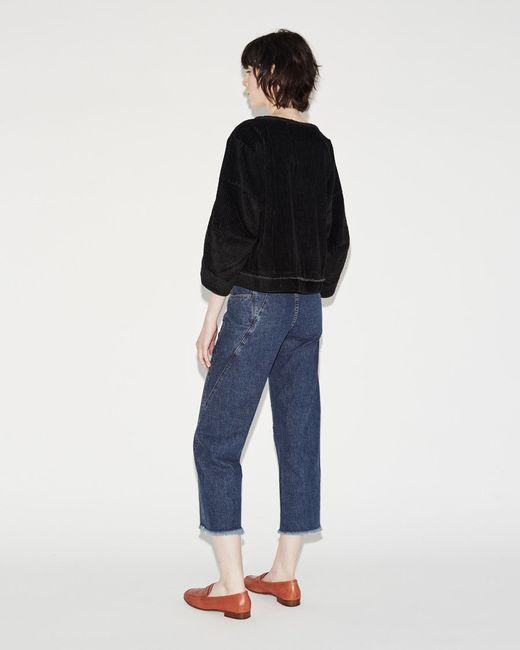
Blaue kurze lässige Jeanshose für Damen